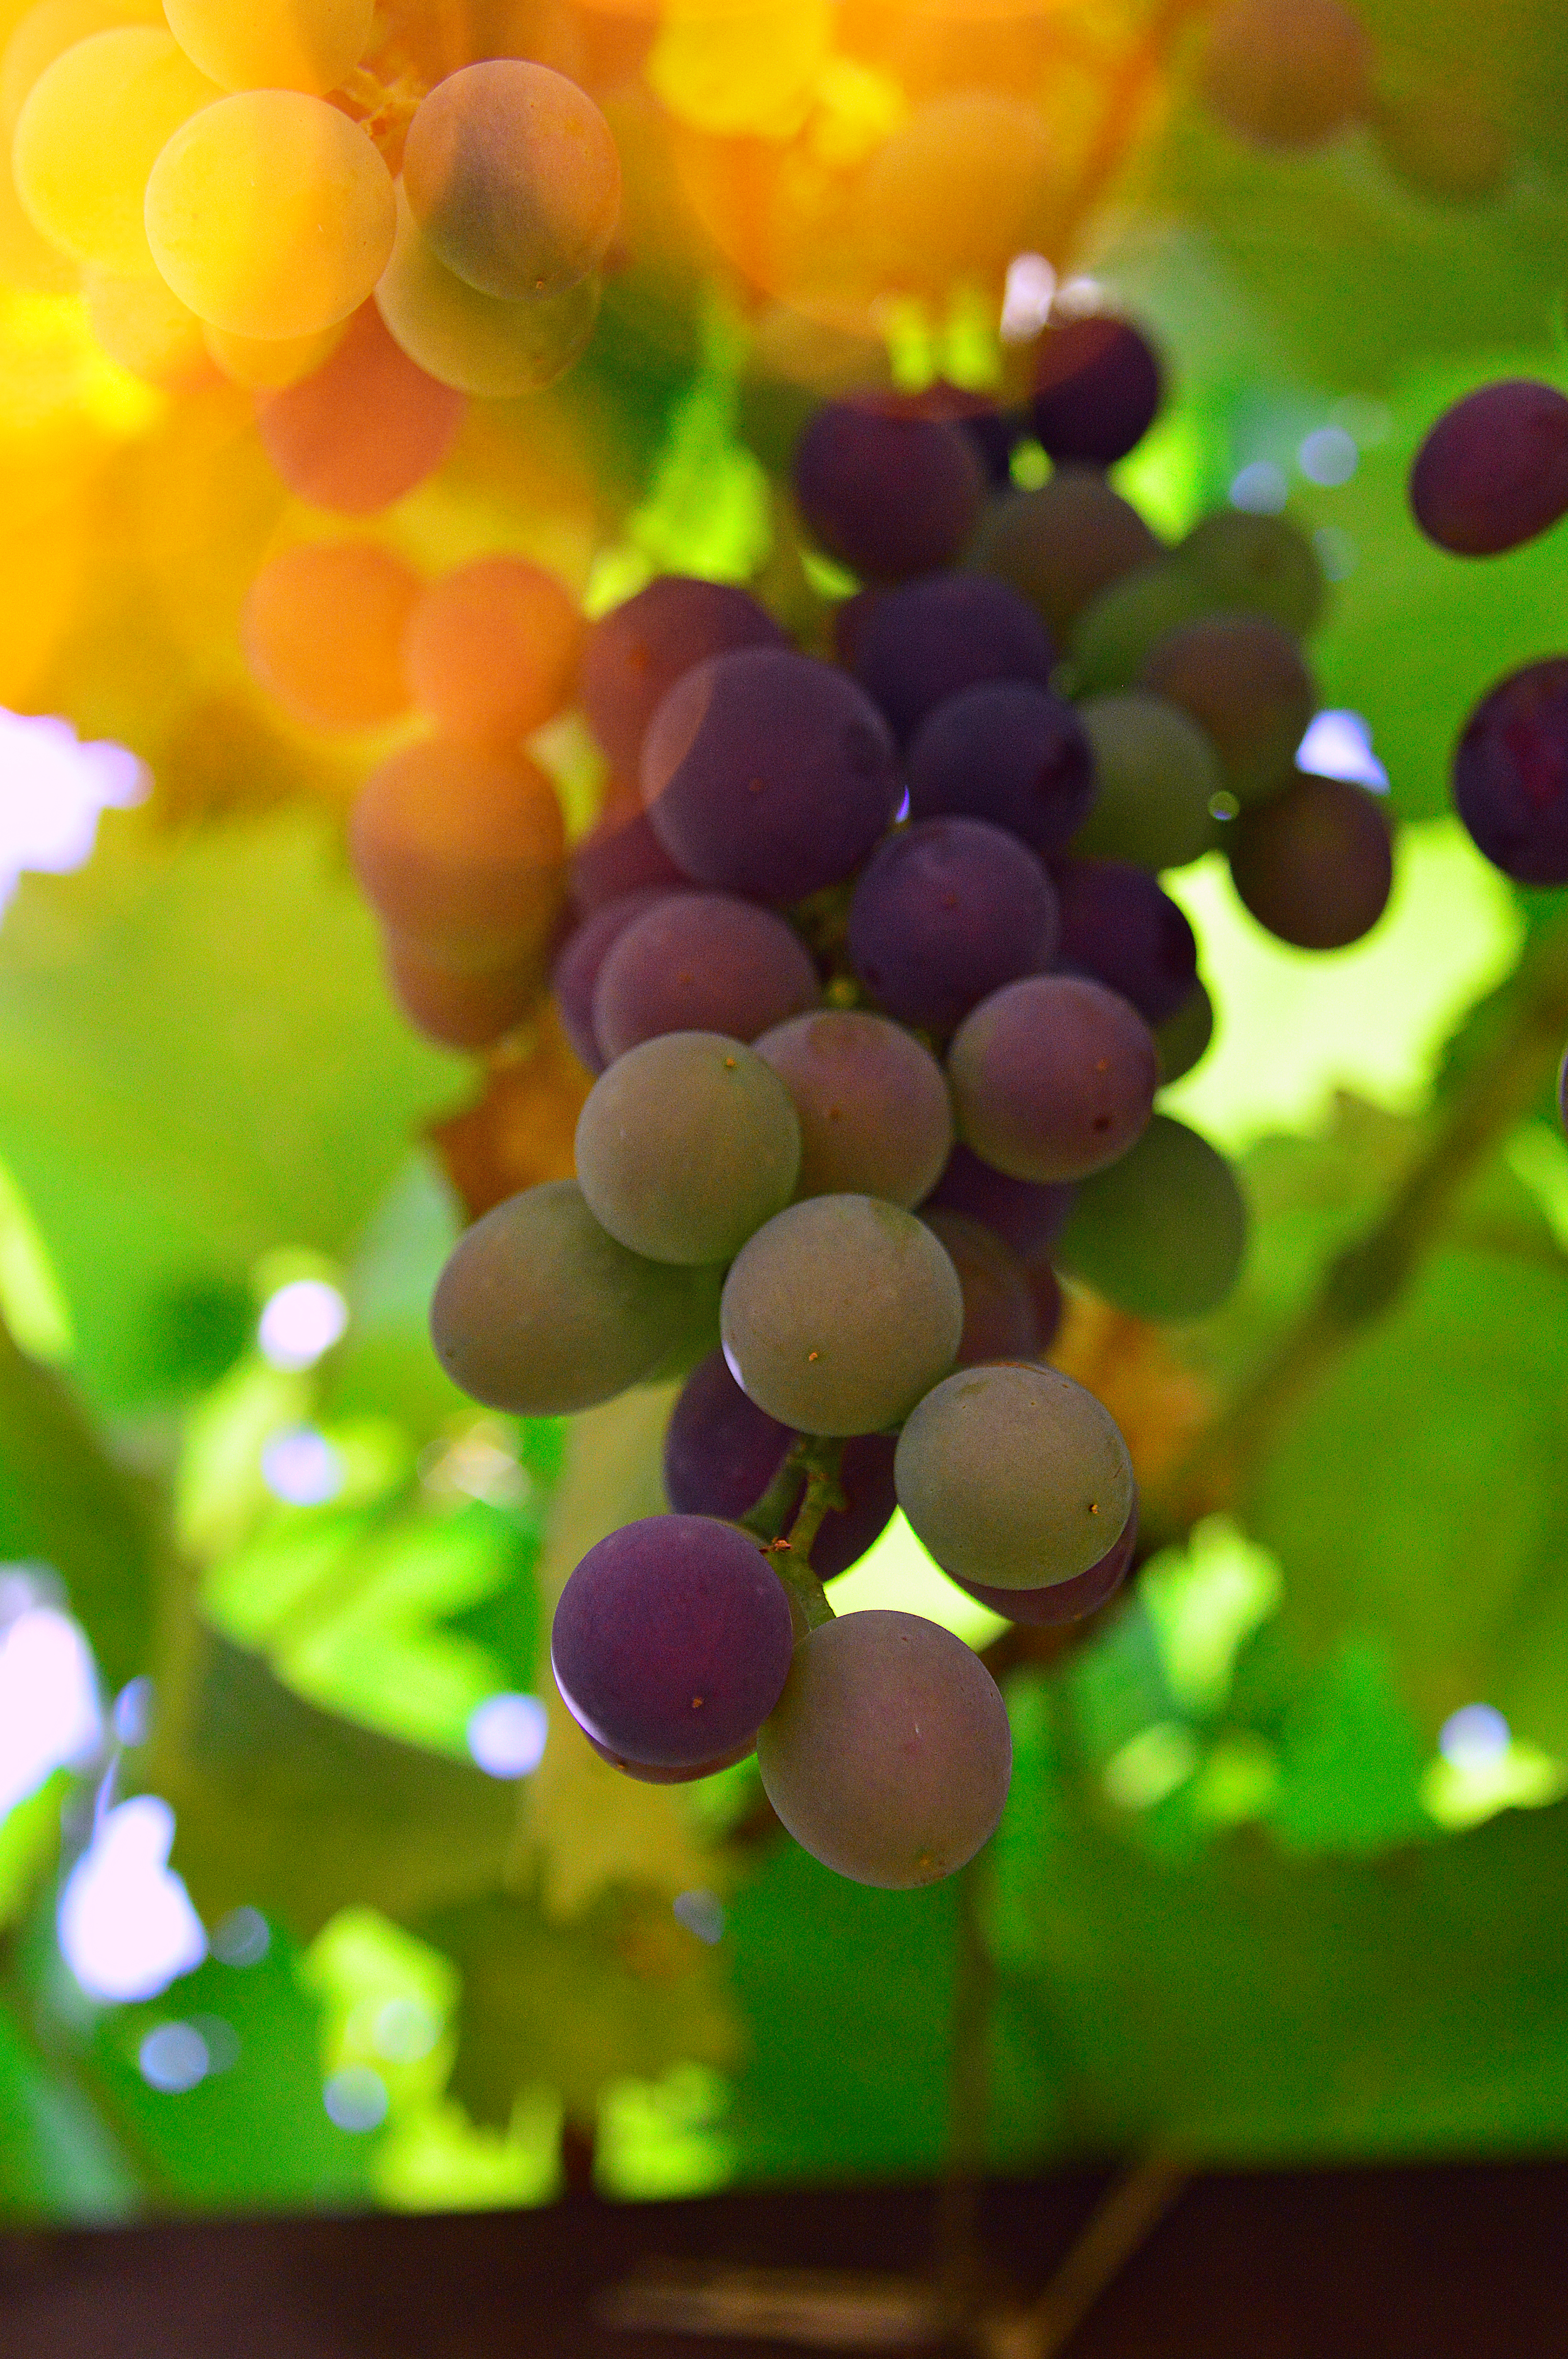
grape, wine, grapes, natural, blue, fruit, cluster, red, fresh, ripe, nature, mature, food, vine, agriculture, bunch, harvest, leaves, vineyard, green, ladybug, background, juicy, healthy, organic, grapevine family, vitis, seedless fruit, plant, produce, sunlight, macro photography